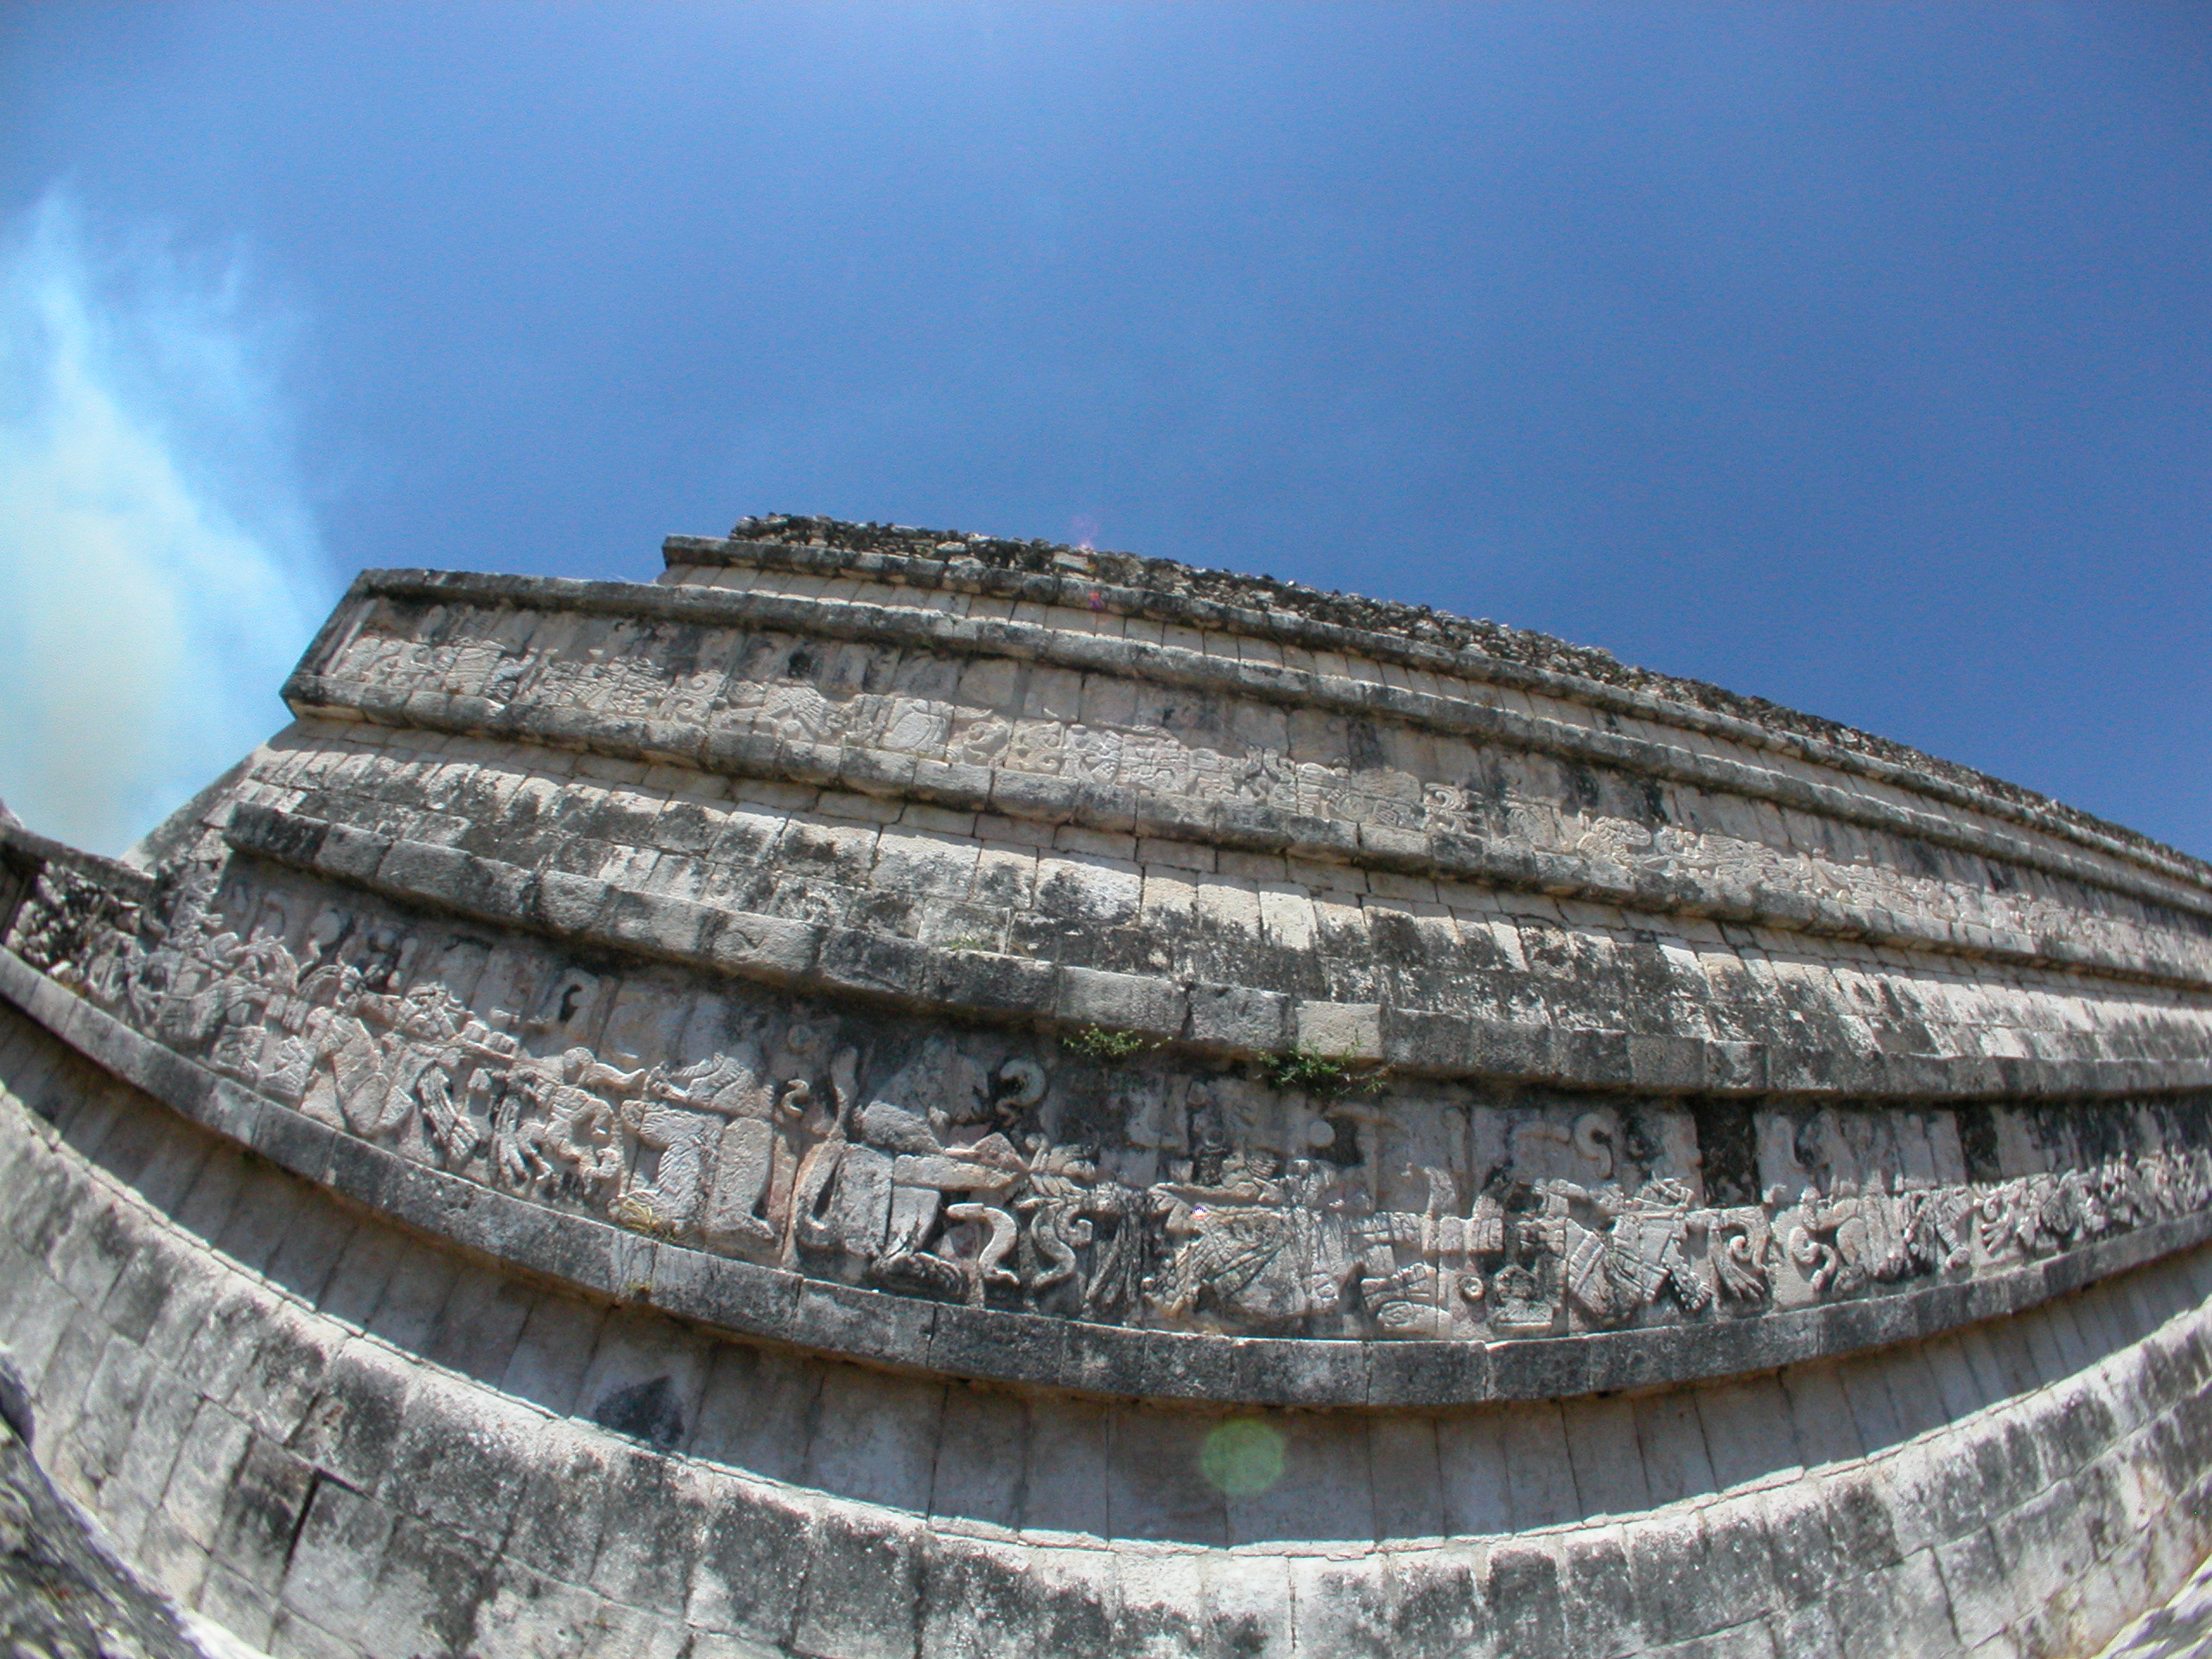
structure, high, stadium, temple, mexico, ruins, hires, relief, hi, res, maya, yucatan, chichen, itza, man made object, ancient history, sport venue